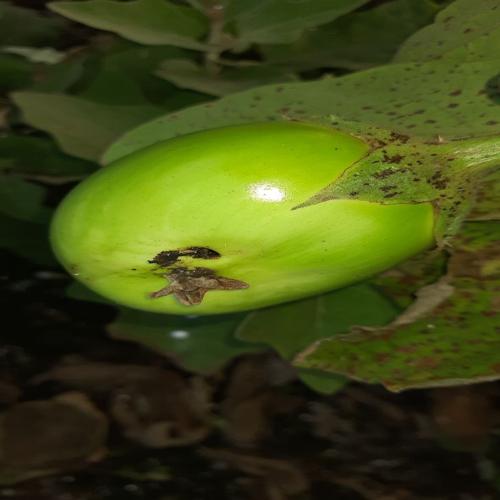
Label: Shoot and Fruit Borer